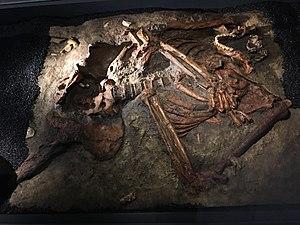
La préhistoire du Levant commence au Paléolithique inférieur, il y a environ 1,5 millions d'années, et s'achève à l'âge du bronze ancien, vers 2000 av. J.-C. Dans les frontières actuelles, cet espace couvre, du nord au sud, la Syrie occidentale, le Liban, la Syrie méridionale, Israël, la Palestine, la Jordanie, aussi une partie du Sinaï.